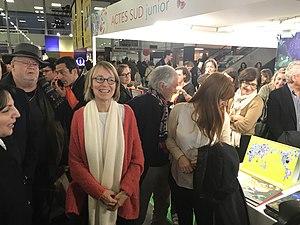
Françoise Nyssen au Salon du livre de Montreuil 2017
Le Salon du livre et de la presse jeunesse en Seine-Saint-Denis à Montreuil est, chaque année, à la fin du mois de novembre, le moment fort de l’activité du Centre de promotion du livre de jeunesse-Seine-Saint-Denis, une association loi de 1901, financée par le conseil départemental de la Seine-Saint-Denis et présidée par Ramona Bădescu.